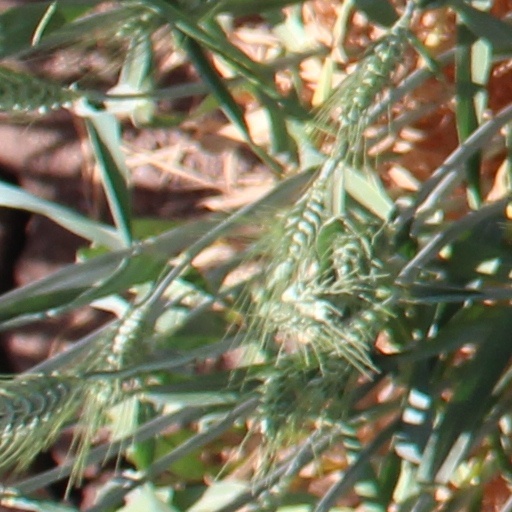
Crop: wheat